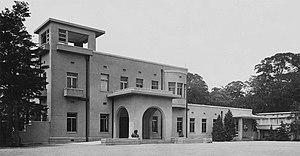
Le Sōri-daijin Kantei, populairement appelé Sōri Kantei ou plus simplement Kantei désigne tout à la fois le complexe immobilier à Tokyo abritant les bureaux et la résidence du Premier ministre, le bâtiment au sein de cet ensemble où se trouvent seulement les lieux où le Premier ministre exerce ses responsabilités et par métonymie, le Cabinet et son administration centrale.